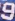
Number: 9